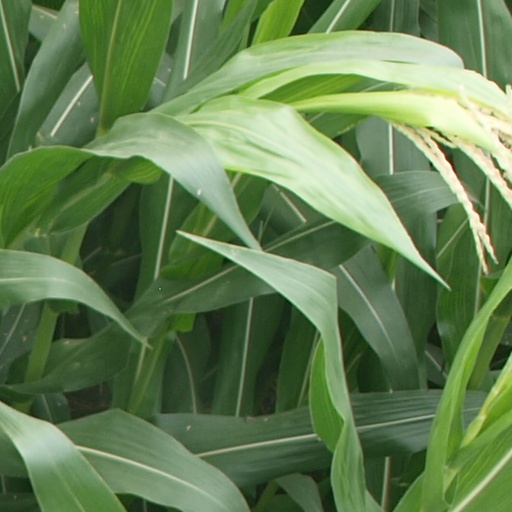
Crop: maize; corn